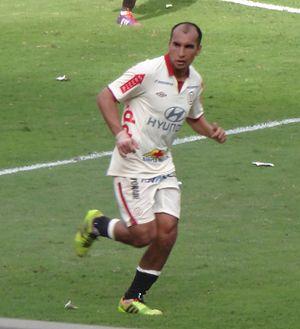
Rainer Torres Salas est un footballeur péruvien, reconverti en entraîneur.